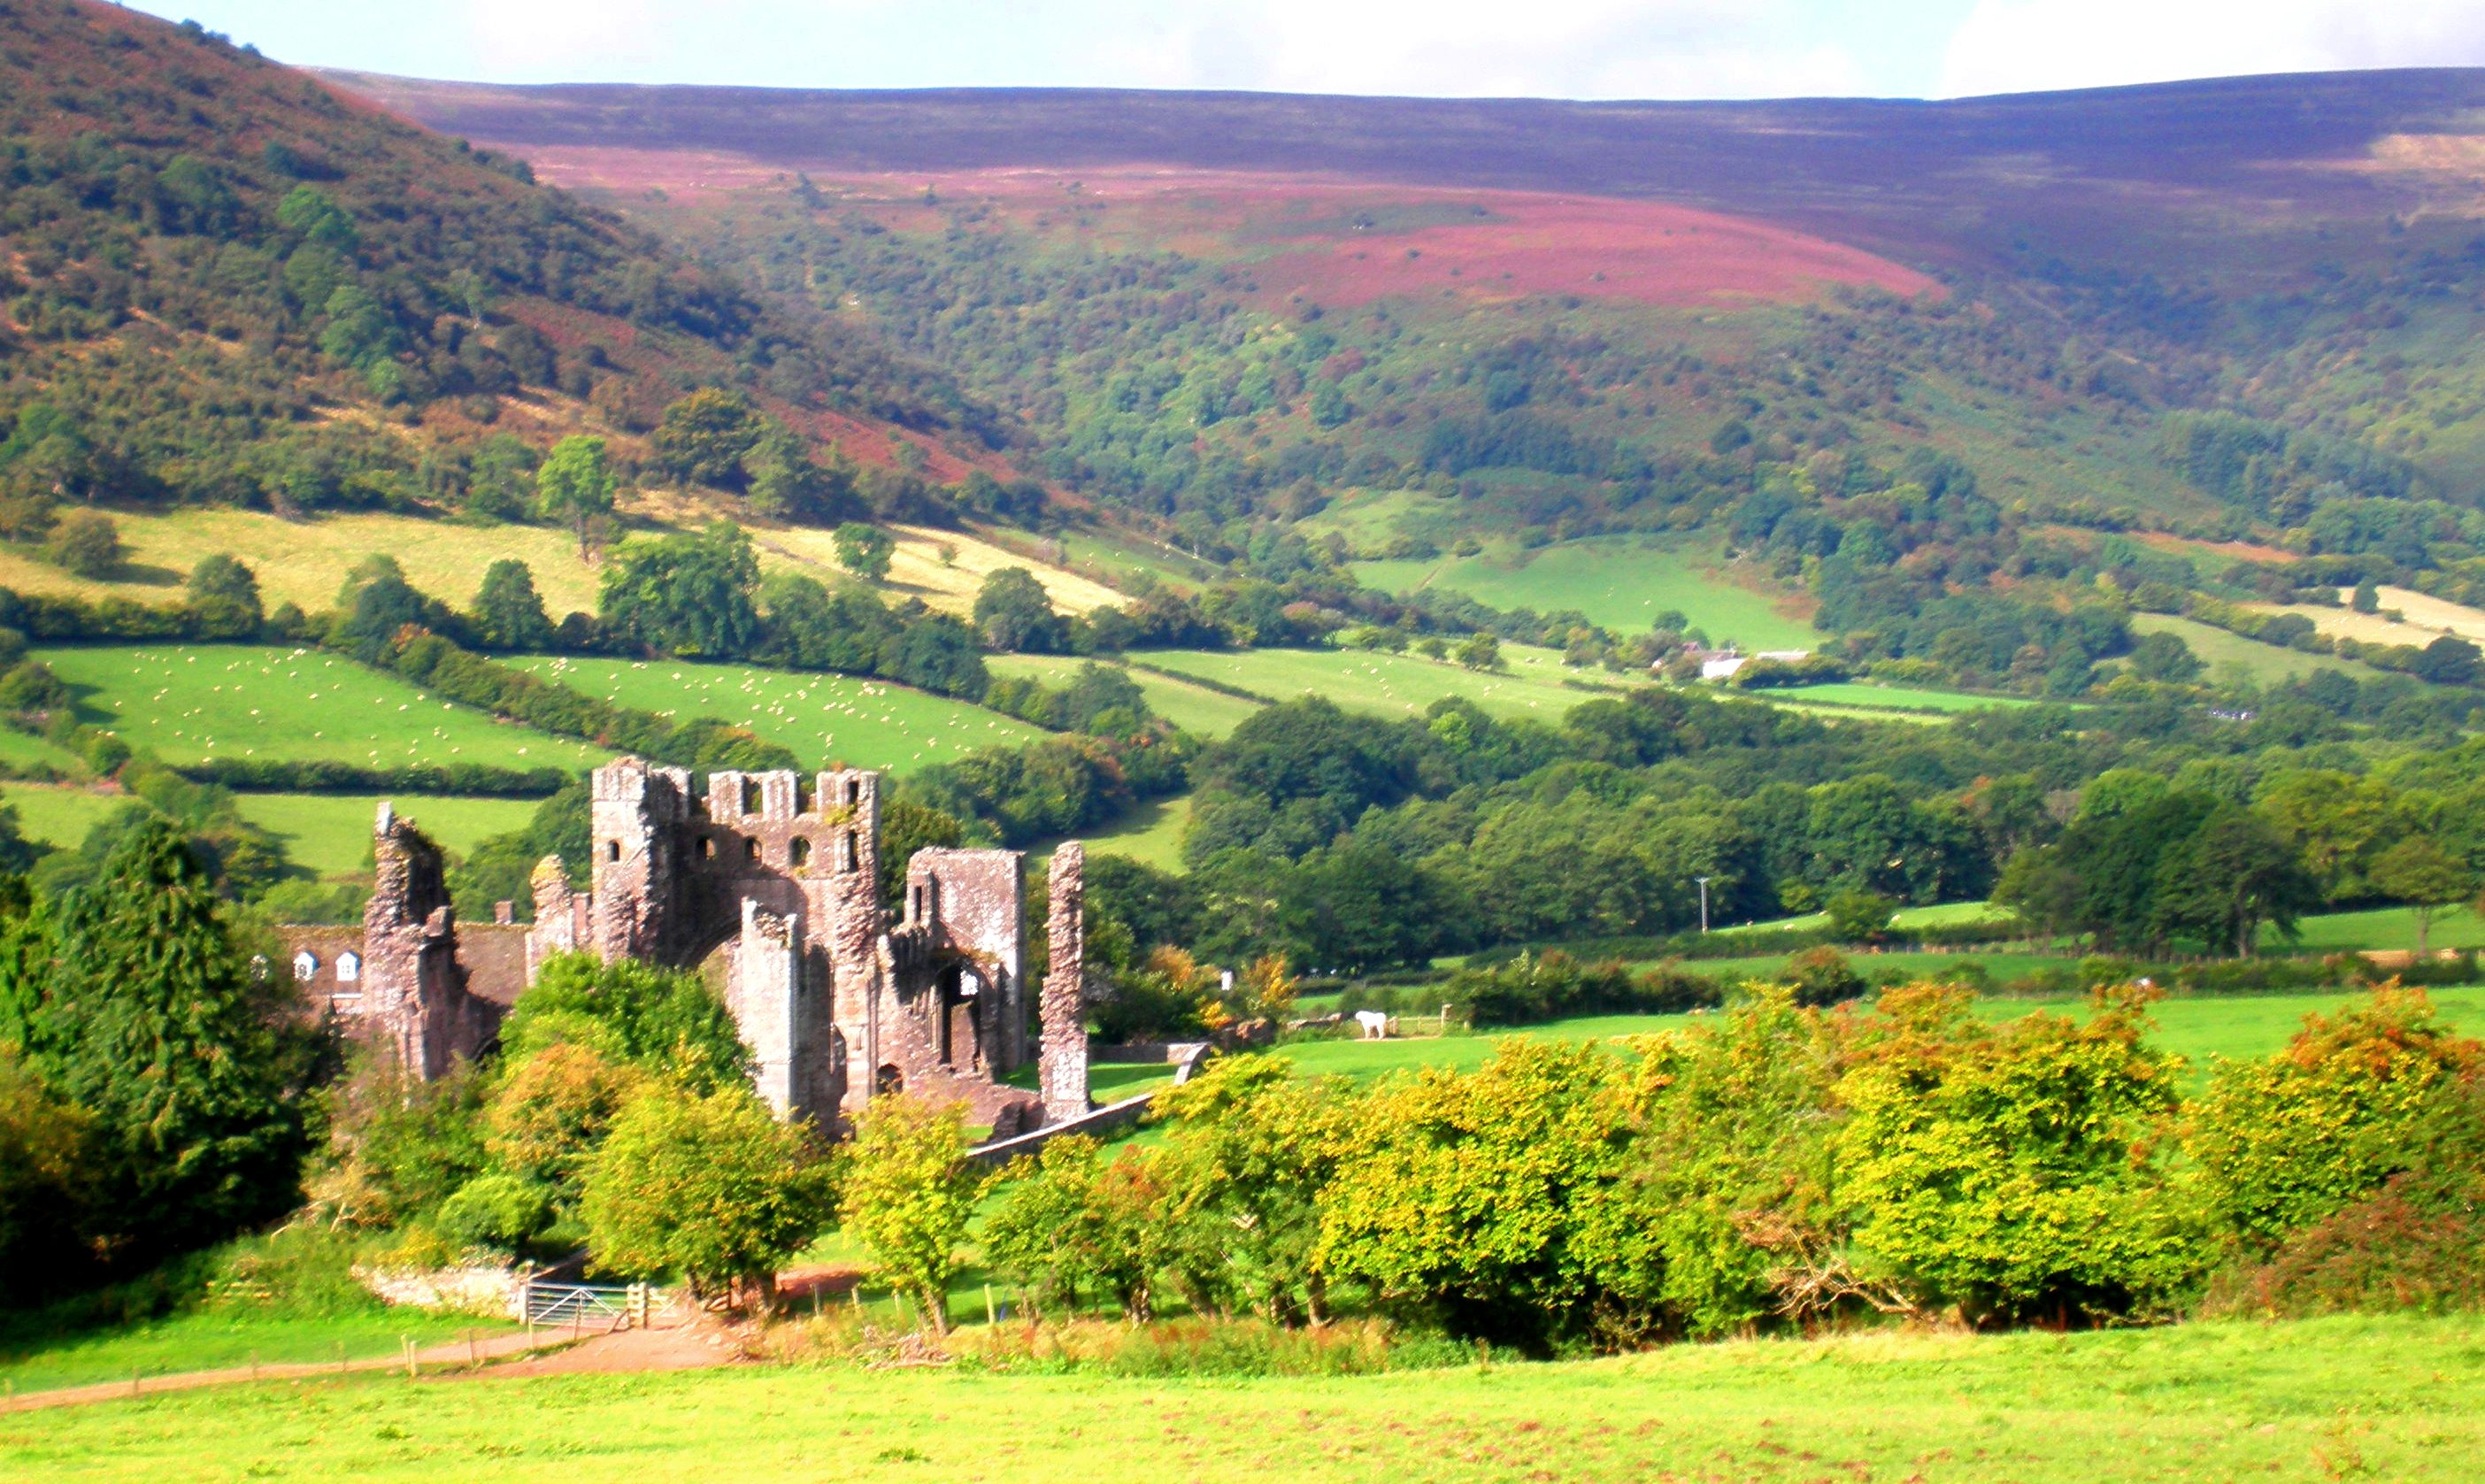
landscape, meadow, hill, valley, mountain range, monument, panorama, village, pasture, ancient, black, tourism, highland, wales, buildings, mountains, ruins, monastery, churches, plateau, estate, loch, llanthony, rural area, hill station, historic site